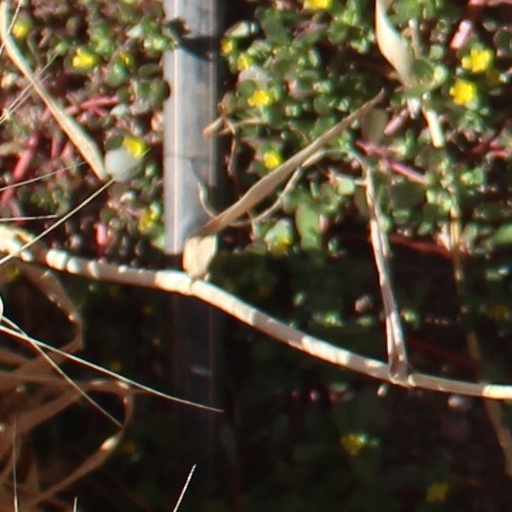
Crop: wheat